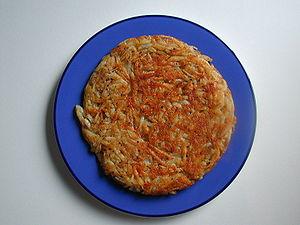
La galette de pommes de terre est une préparation culinaire à base de pommes de terre, généralement frites à la poêle. Les recettes en sont multiples selon les régions ; elles peuvent associer des copeaux de pommes de terre, des œufs et des lamelles d'oignons ou d’autres ingrédients. La galette peut être recouverte de diverses sauces, aigres ou douces et confectionnée à partir de pommes de terre pelées, coupées, ou accommodées en brunoise, ressemblant alors fortement aux hash browns américains.